Product design

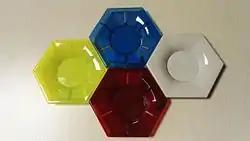
So-called "color chips" or color samples, used in the plastic industry to help designers visually identify available colors of plastic pellets

Design expression comes from the combined effect of all elements in a product. Color tone, shape and size should direct a person's thoughts towards buying the product. Therefore, it is in the product designer's best interest to consider the audiences who are most likely to be the product's end consumers. Keeping in mind how consumers will perceive the product during the design process will contribute to the product’s success in the market. However, even within a specific audience, it is challenging to cater to each possible personality within that group.